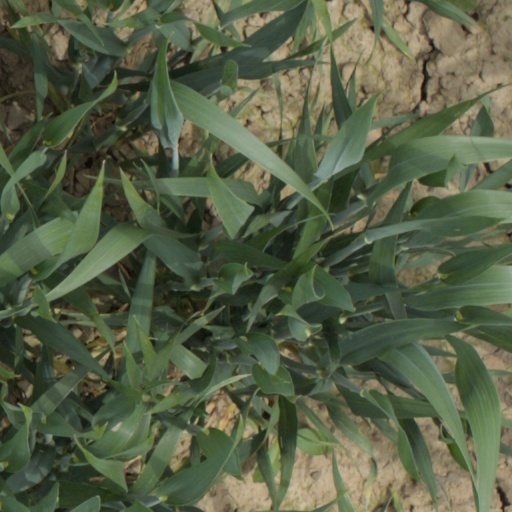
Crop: wheat